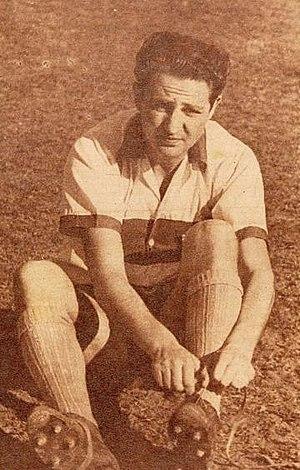
Fernando Riera Bauzá est un footballeur international et entraîneur chilien.
Le Club Deportivo Universidad Católica, ou tout simplement Universidad Católica, un club chilien de football, basé dans le quartier de Las Condes à Santiago du Chili, capitale du pays, et fondé le 21 avril 1937.